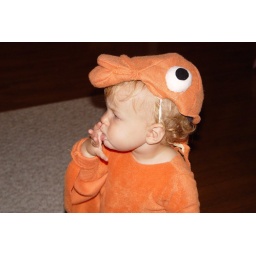
busy eating an orange in her goldfish costume